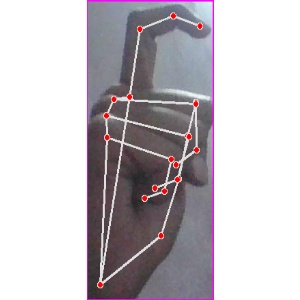
अक्षर: ट